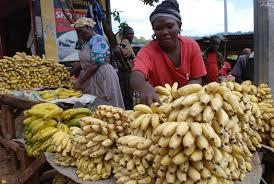
Mama mmoja anazipanga ndizi kwenye meza ndizi hizi zimeiva vizuri ni rangi ya manjano yametoka shambani yakaletwa sokoni ili wanunuzi wazipate kwa urahisi.Unalipa pesa unaenda nazo,hapa ni kama watu wanakuja kunua kwa jumla kwa vile ndizi ni mingi hapa.